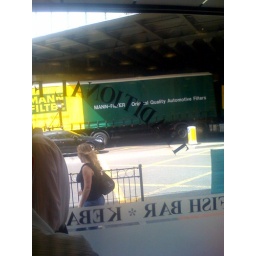
Google street view car spotted in London